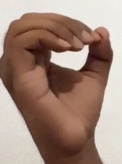
ASL sign: O